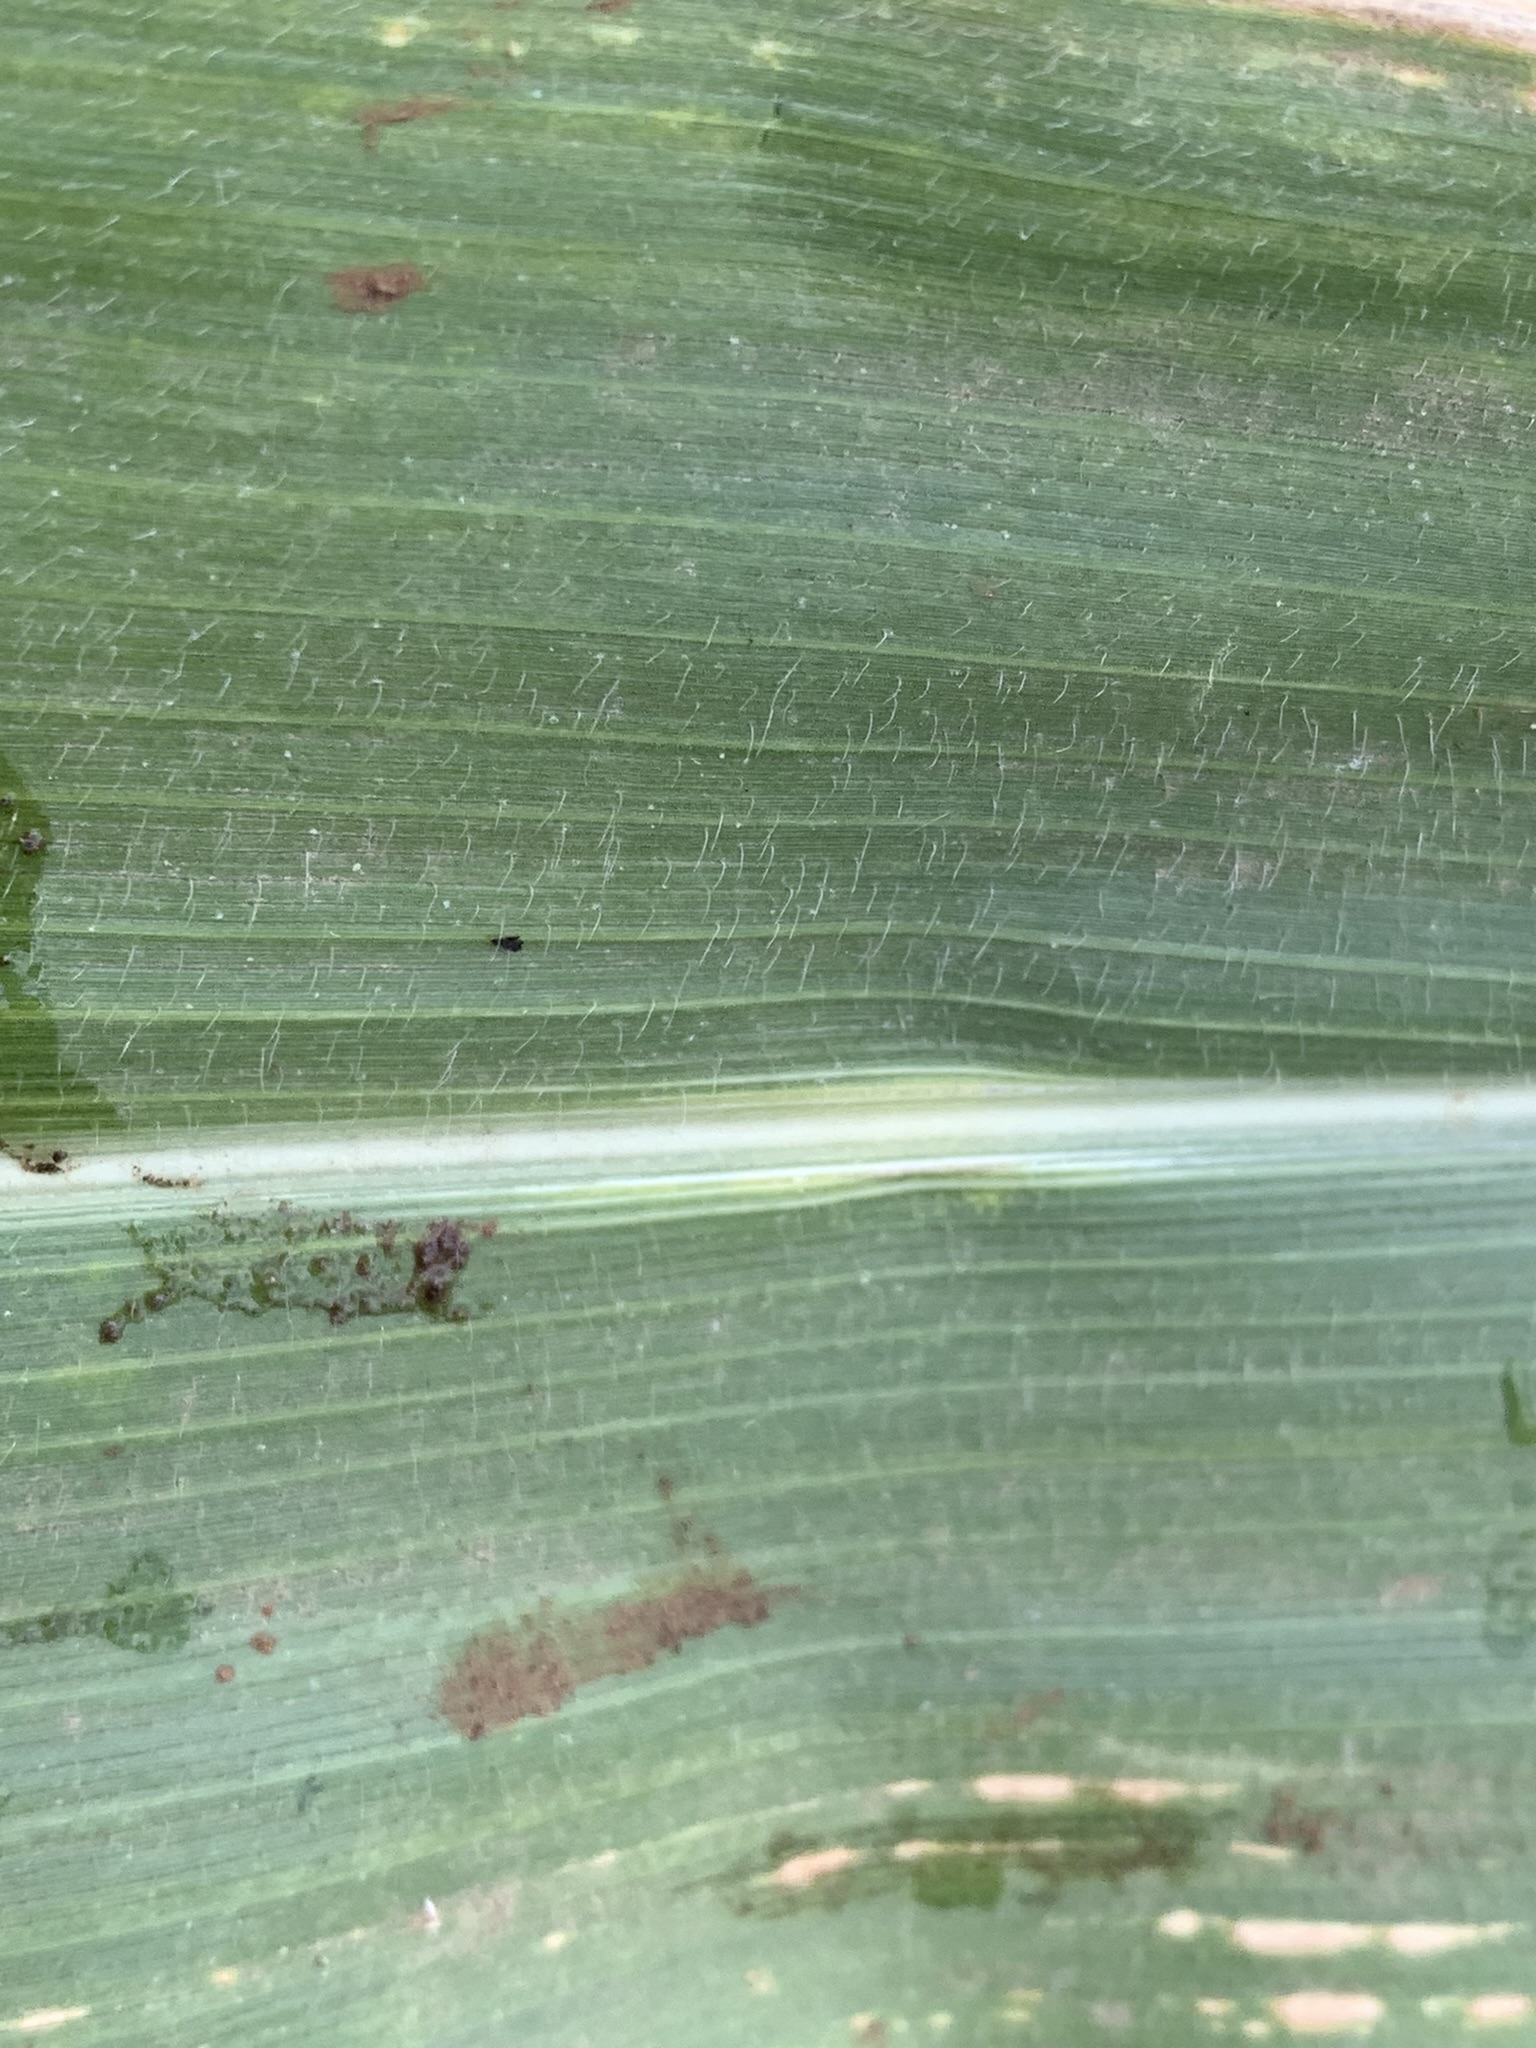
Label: Healthy